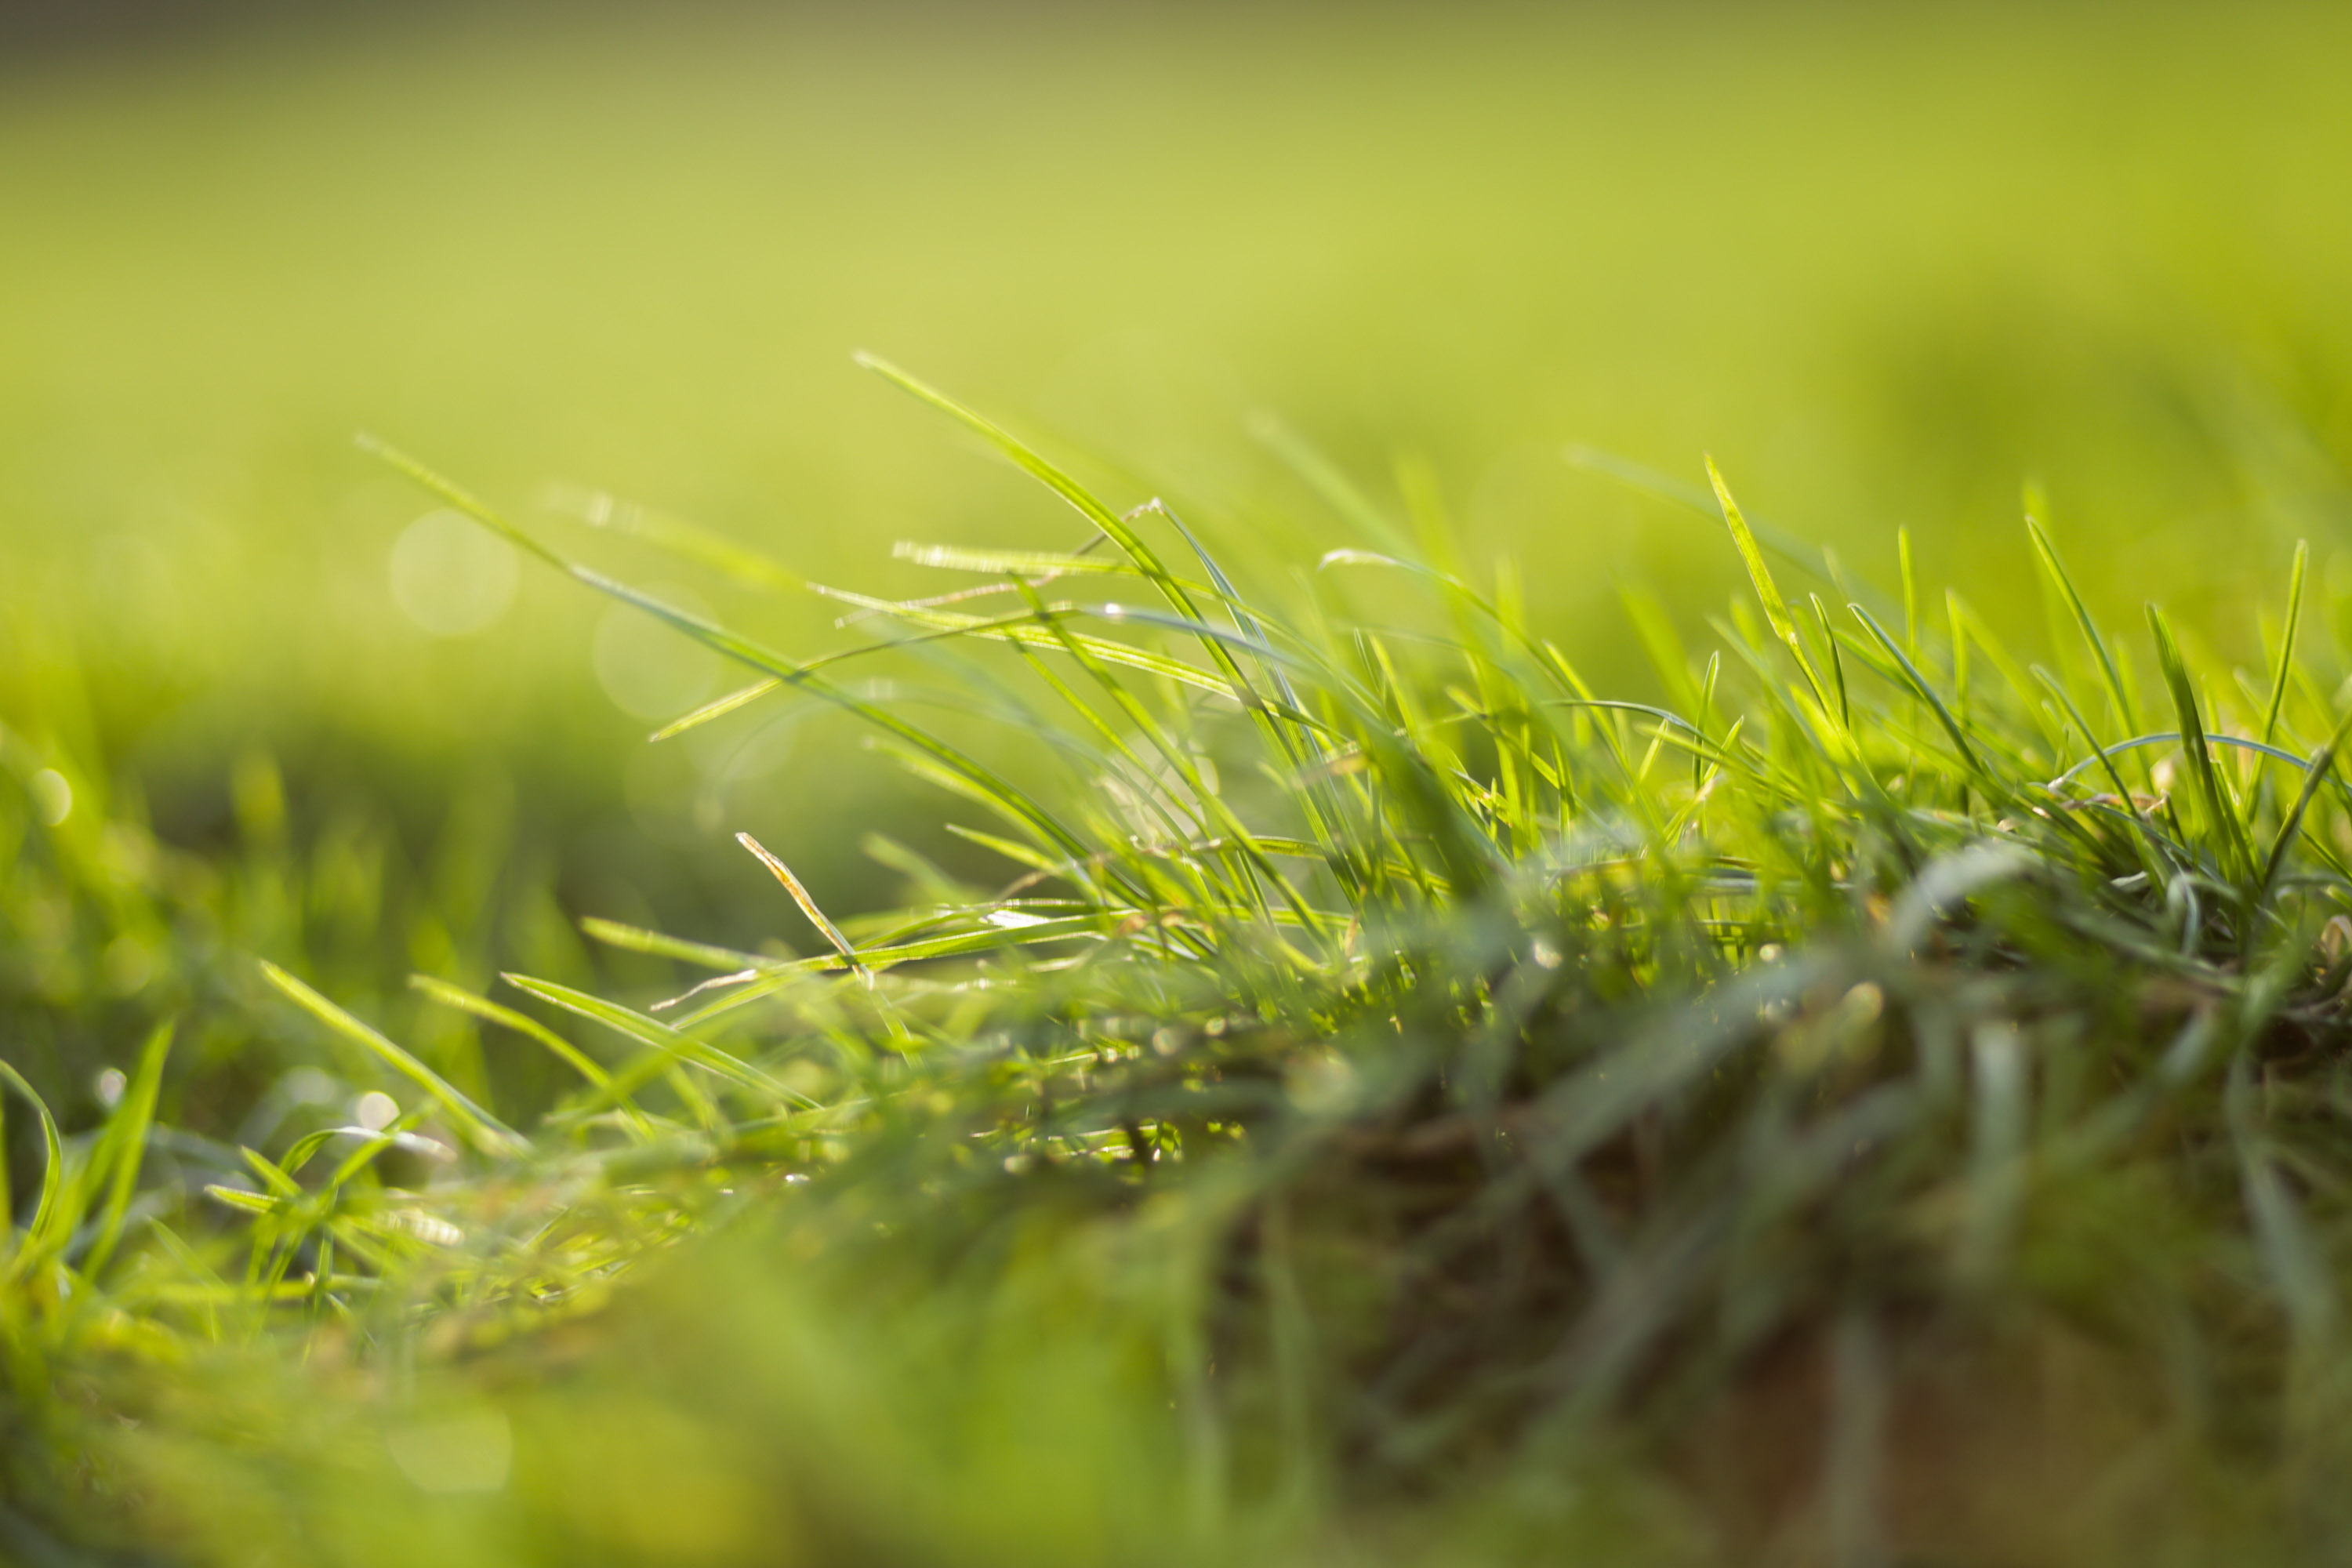
green, nature, grass, plant, close up, grass family, water, lawn, photography, spring, macro photography, terrestrial plant, fodder, moss, non vascular land plant, grassland